The Couch (Seinfeld)

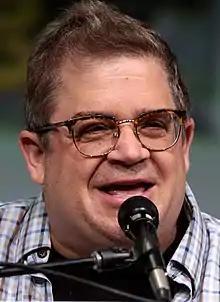
"The Couch" was the TV acting debut of Patton Oswalt.

The opening scene at the furniture store was significantly abridged after filming. Among the cuts was George professing his enthusiasm for velvet; despite being cut before broadcast, this speech is referred back to several times during season six.